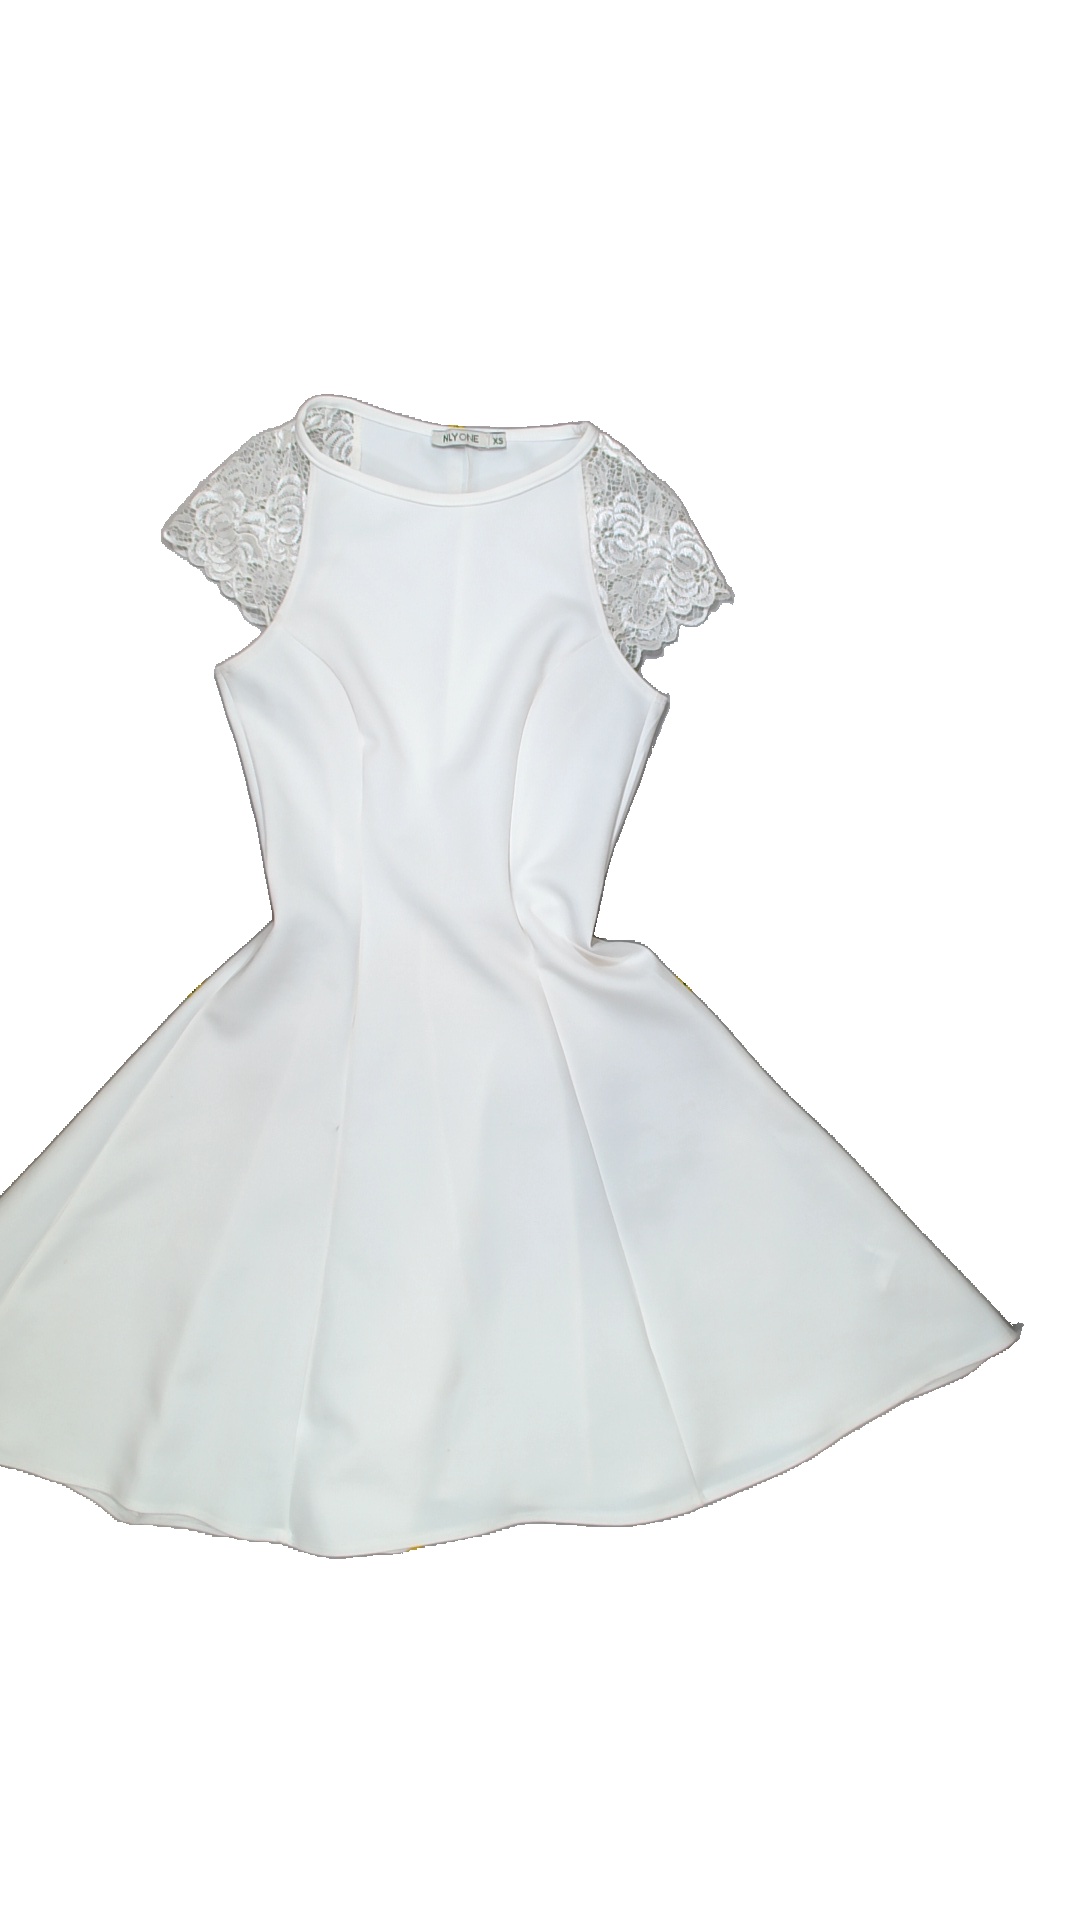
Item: Dress (Ladies)
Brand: Not Applicable
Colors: White
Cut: C-collar
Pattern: Lace
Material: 100% POly
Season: All
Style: No trend
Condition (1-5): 3
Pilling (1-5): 5
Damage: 0
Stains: Yes
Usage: Export
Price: <50